Wulai District

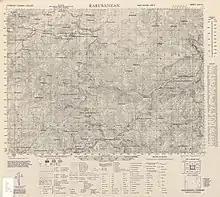
Map including Wulai area (1944)

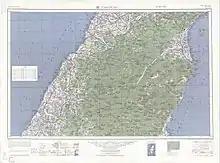
Map including Wulai (labeled as Urai-sha) (1954)

Wulai is a tourist town most renowned for its hot springs, sightseeing, and aboriginal culture. Other activities include hiking, camping, swimming, fishing, and birdwatching. During the spring, visitors come see the cherry trees bloom. According to locals, bathing in the odorless hot springs can cure skin diseases (such as ringworm, eczema, and herpes).